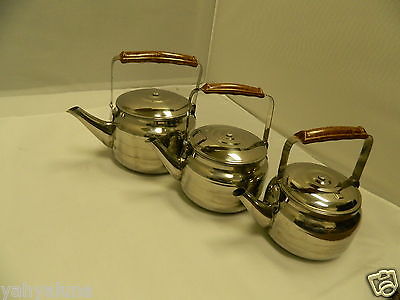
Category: kettle